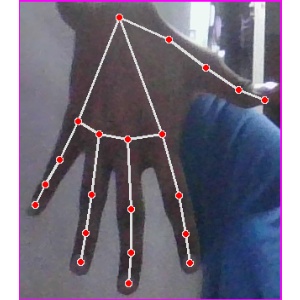
अक्षर: ढ